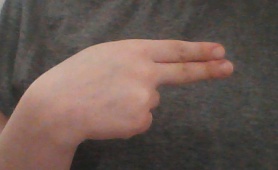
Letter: ain